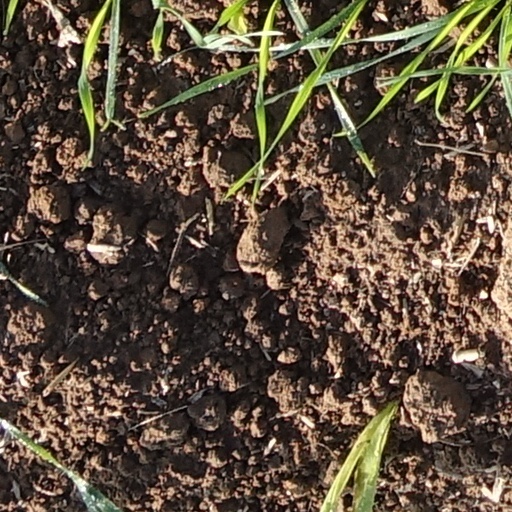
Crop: wheat